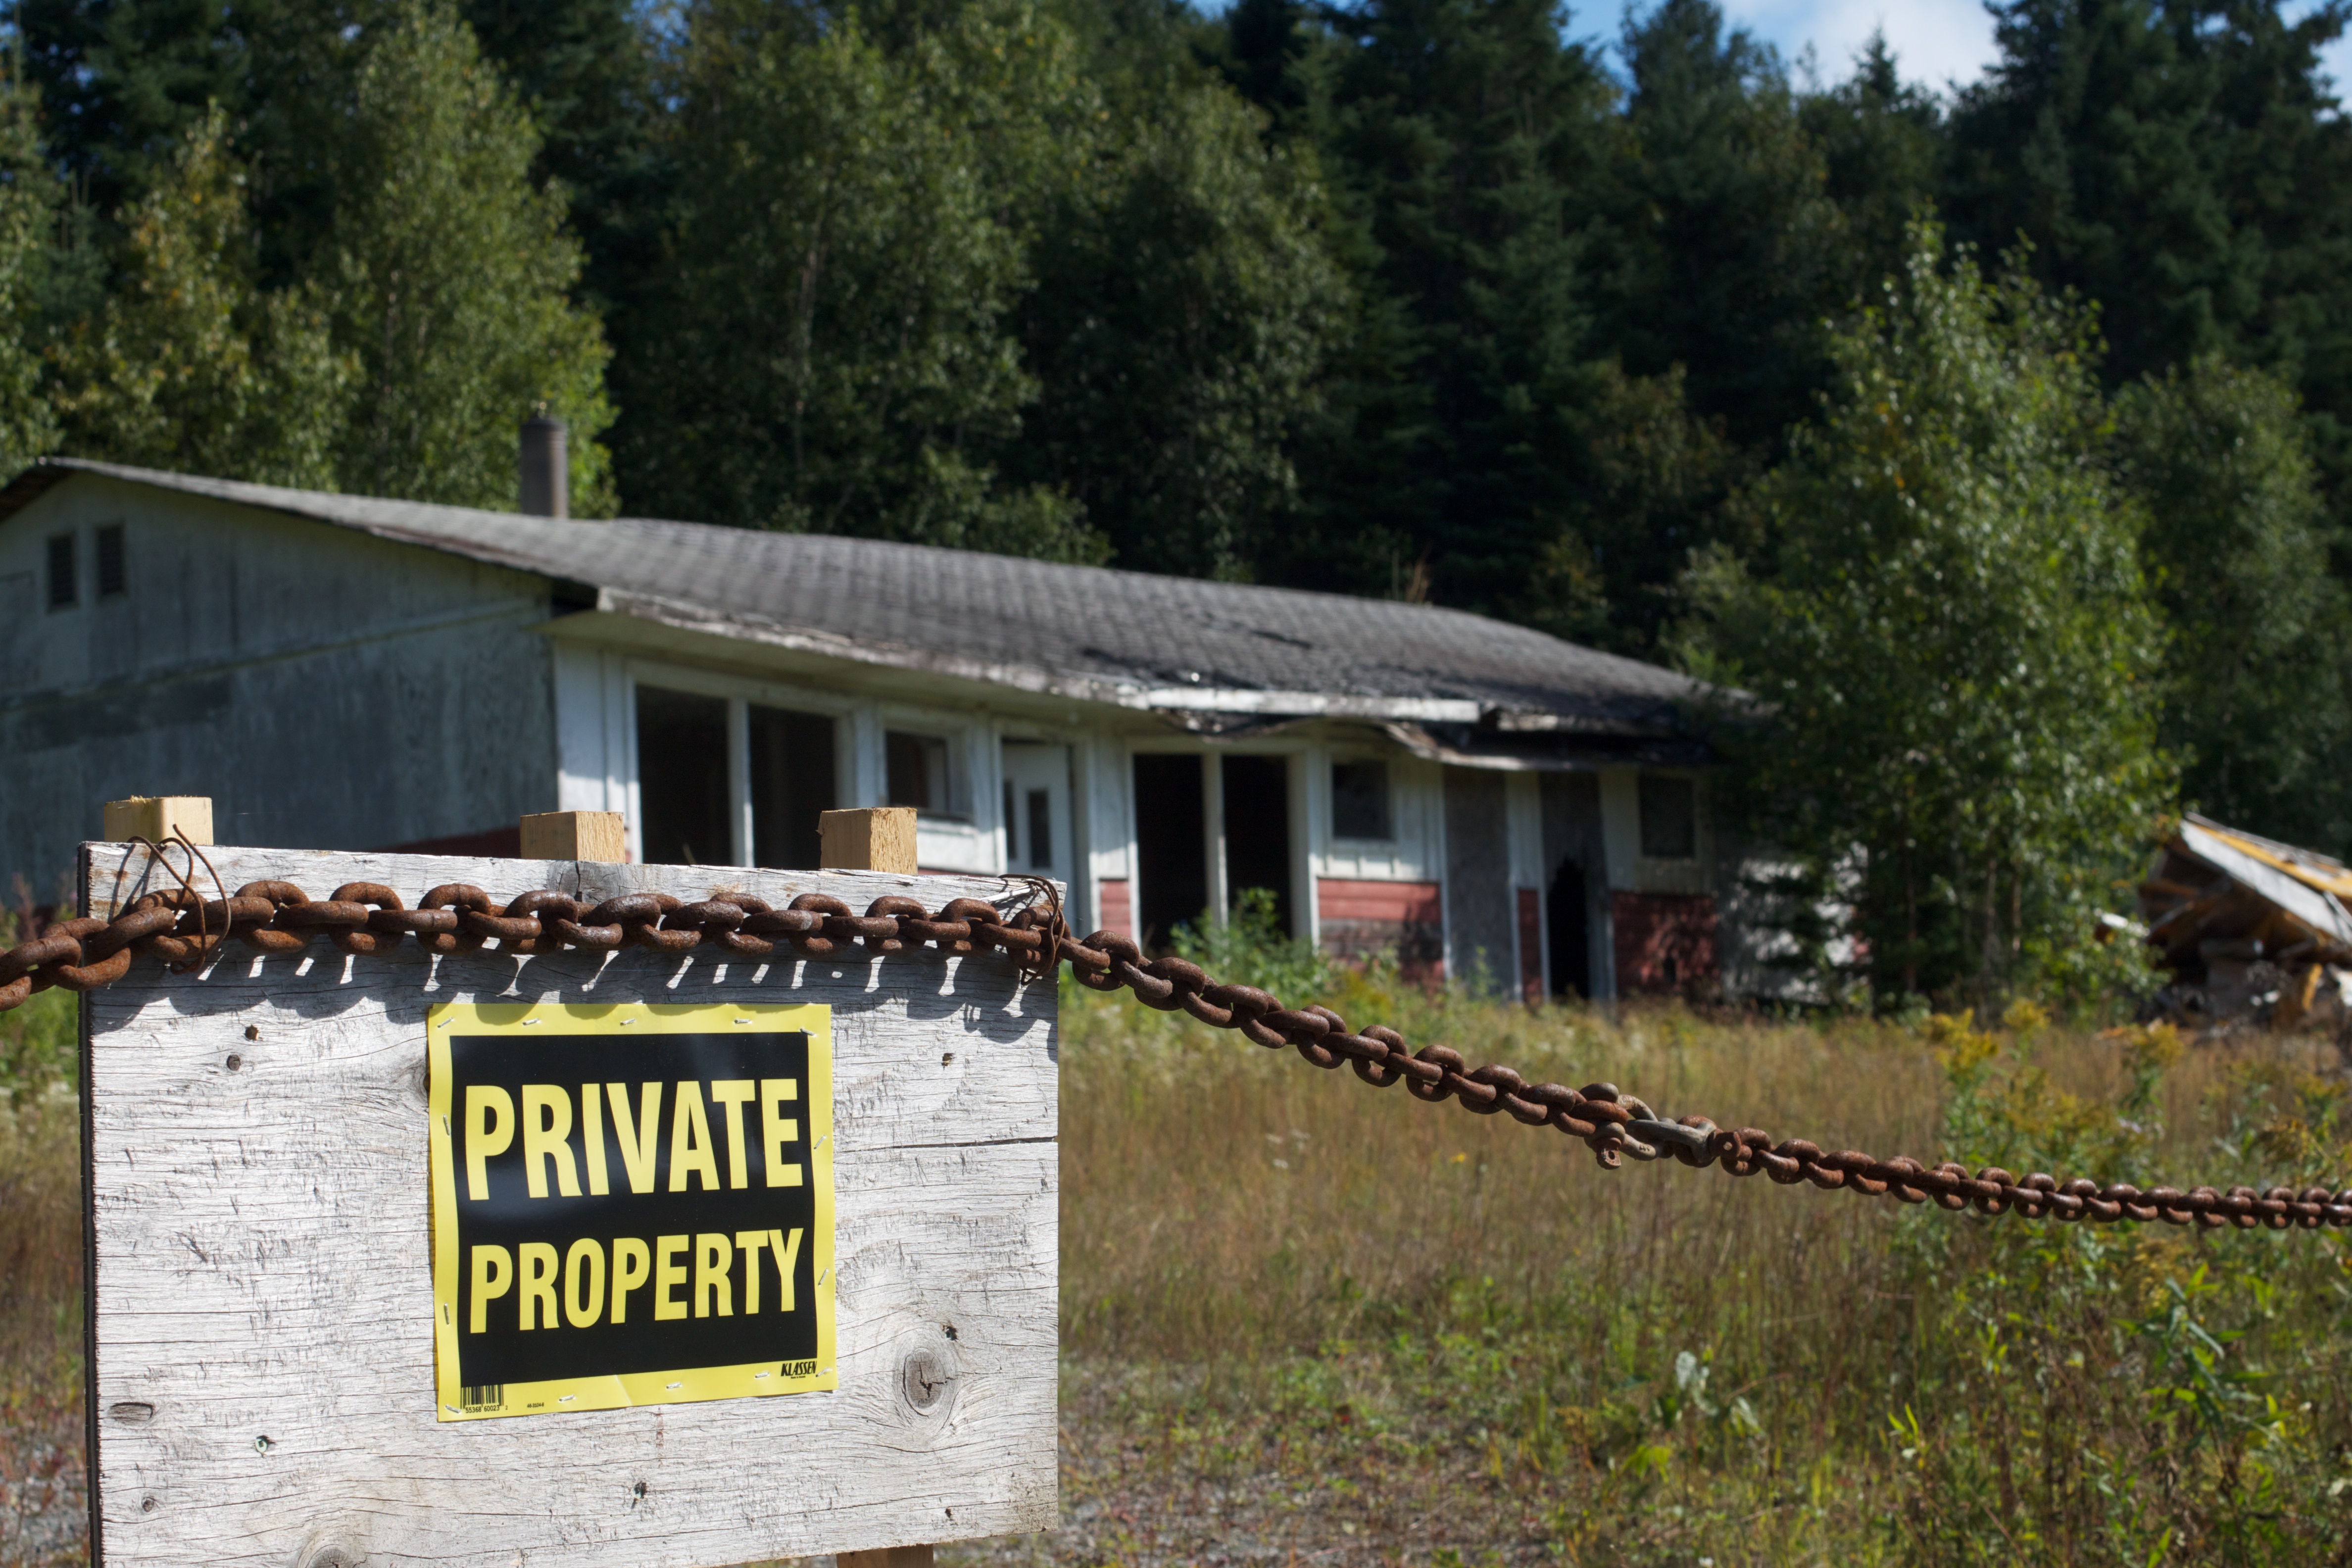
farm, home, village, transport, cottage, odyssey, rural area